Las Ventas

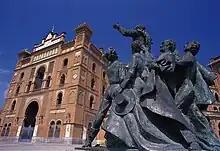
View of the Neo-Mudéjar façade and a neighbouring sculpture by Luis Sanguino.

A family called Jardón donated the land to the Madrid Provincial Council, provided that they could run the arena for fifty years. The deputation accepted the proposal on November 12, 1920. On March 19, 1922, in the exact center of the prospective arena, the first stone was placed. The construction of the bullring would cost 12 million pesetas (4.5 million over budget), and it would replace the old bullring, dating from 1874.